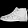
Label: Ankle boot